David F. Houston

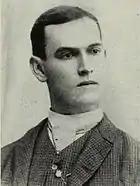
Young Houston age 19, (April 1885).

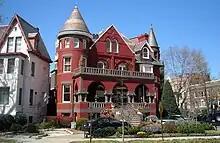
Houston's former house in the Dupont Circle neighborhood of Washington, D.C.

Houston was born in Monroe, North Carolina, on February 17, 1866. He was the son of William Henry Houston, a horse dealer and grocer, and his wife, the former Pamela Ann Stevens. He graduated from the University of South Carolina in 1887, with honors, and completed his graduate work at Harvard University, where he received a M.A. in political science in 1892. Houston married Helen Beall on December 11, 1895. They had five children: David Franklin, Jr., Duval, Elizabeth, Helen and Lawrence R. Houston.